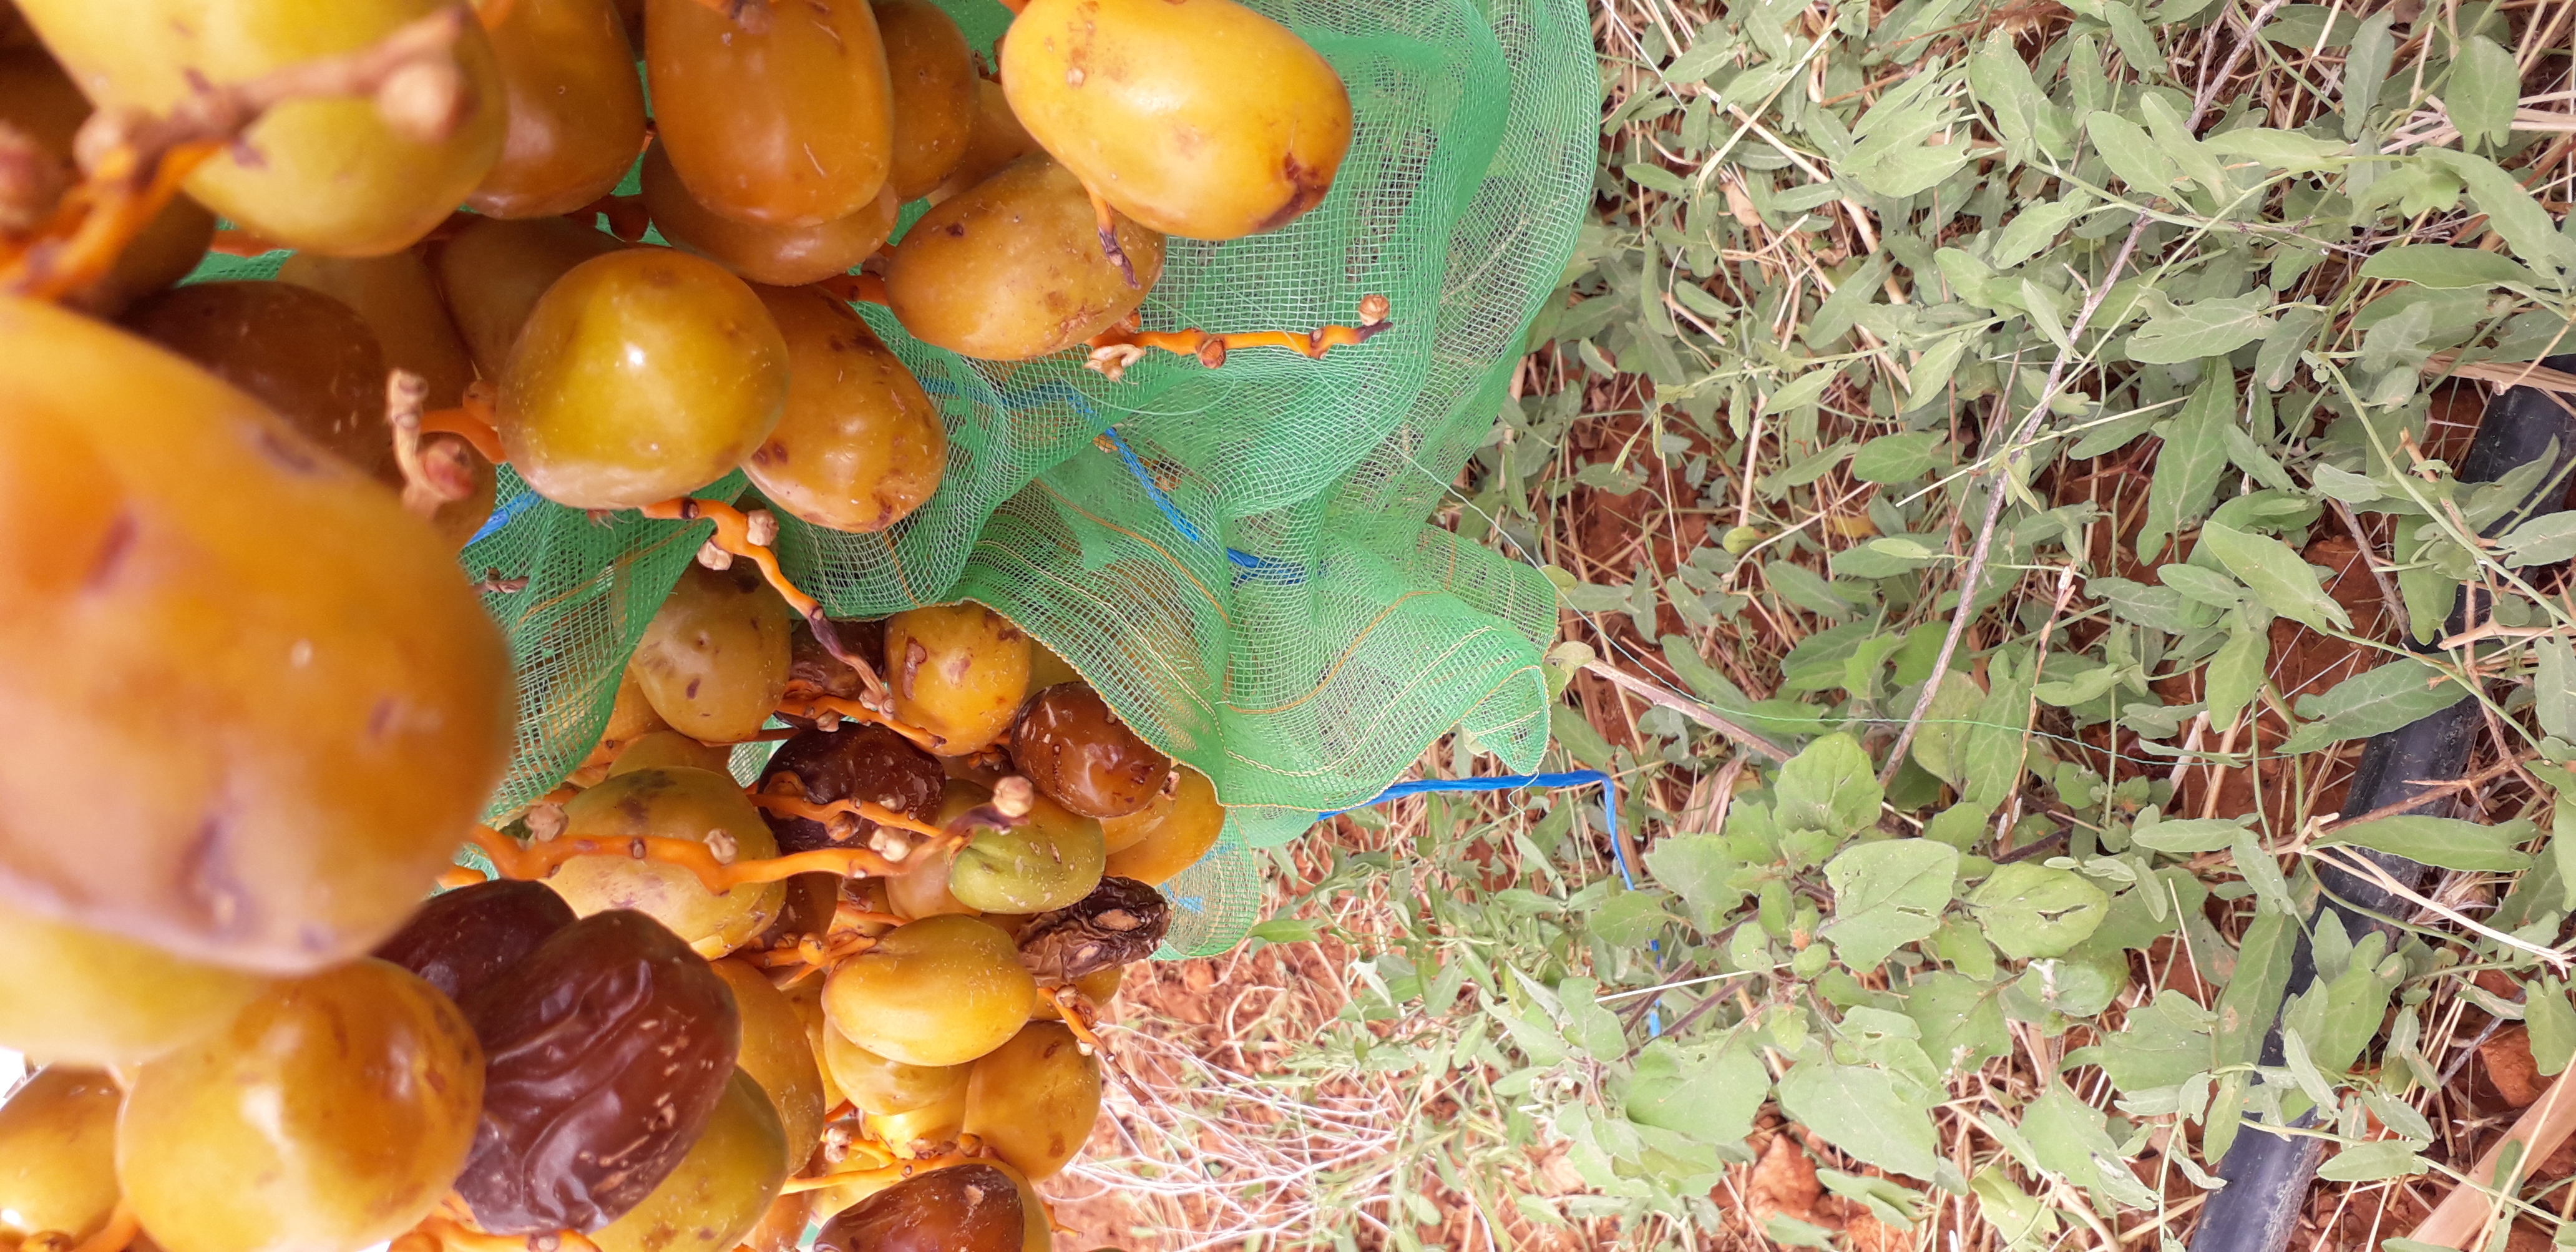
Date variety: Boufagous